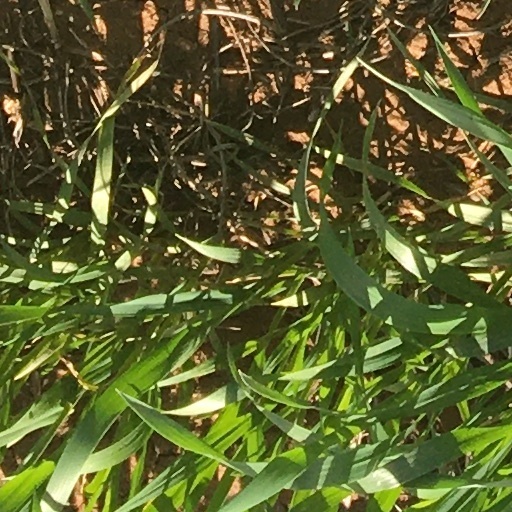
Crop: wheat